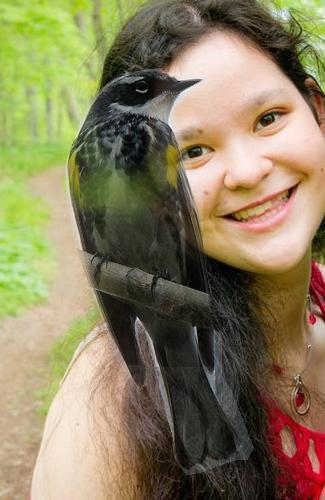
Bird species: Myrtle_Warbler
Bird type: landbird
Background: land